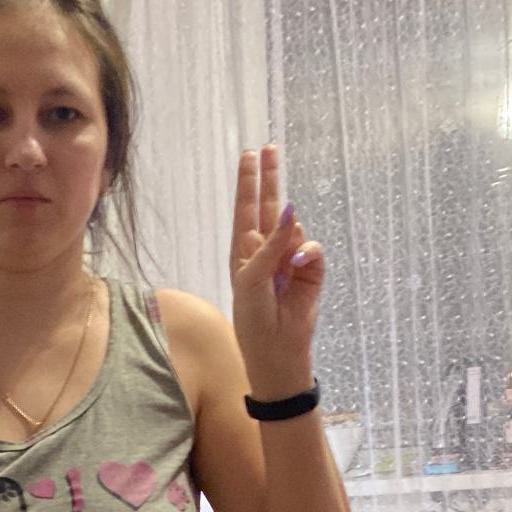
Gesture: two_up